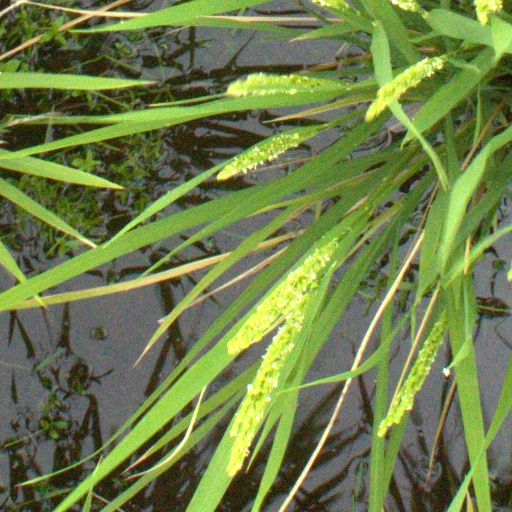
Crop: rice